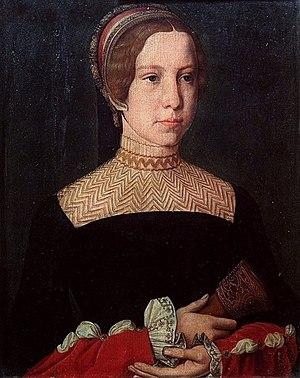
Madeleine de La Tour d'Auvergne (1498-1519), comtesse de Boulogne, dame de St Saturnin, duchesse d'Urbino par marriage. Femme de Laurent II de Médicis et mère de Catherine de Médicis, reine de France.
La Toscane, dirigée d'abord par des margraves et des marquis aux IXᵉ et Xᵉ siècles, devint un ensemble de cités-États à statut républicain-oligarchique. Au XVᵉ siècle, elle est progressivement réunifiée dans une seule entité politique et passe entre les mains de la famille des Médicis, l'une des plus puissantes durant la Renaissance. Cette famille a gouverné la Toscane du XVᵉ siècle au XVIIIᵉ siècle avant d'être supplantée par la Maison de Lorraine puis de Habsbourg-Lorraine.
Madeleine de La Tour d'Auvergne est née en 1498, morte le 28 avril 1519. Fille du dernier comte d'Auvergne, elle épousera en 1518 Laurent II de Médicis, dont elle aura une fille, Catherine de Médicis.
Saint-Saturnin est une commune française, située dans le département du Puy-de-Dôme, en région d'Auvergne-Rhône-Alpes. Elle fait partie de l'aire urbaine de Clermont-Ferrand.